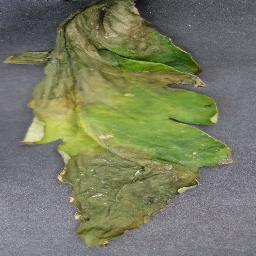
Label: Tomato___Late_blight